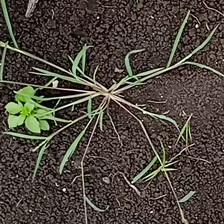
Weed species: Digitaria_SP_(Digitaria Sanguinalis )